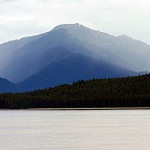
Scene: Outdoor